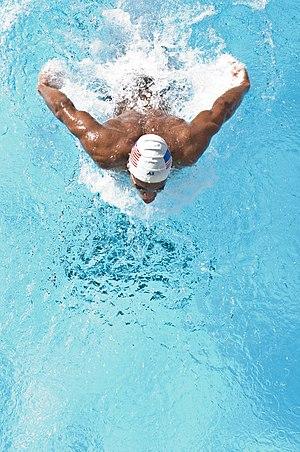
Le papillon est un style de nage ventral, où les bras et les jambes agissent symétriquement. Les bras exercent une traction puis une poussée propulsant le corps vers l'avant. Le retour des bras s'effectue en les lançant hors de la surface de l'eau vers l'avant. Le corps et les jambes ont une action d'ondulation, similaire à celle du dauphin.